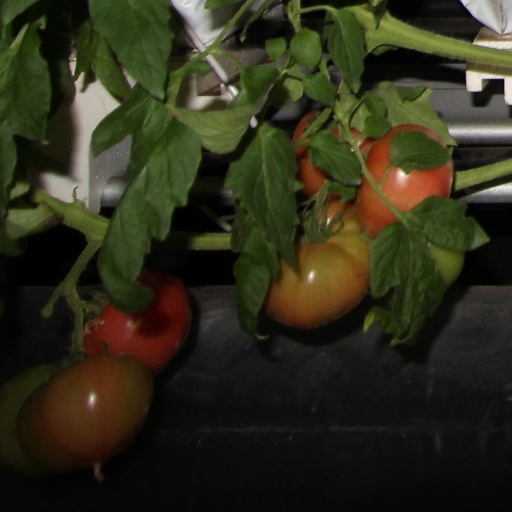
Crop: tomato